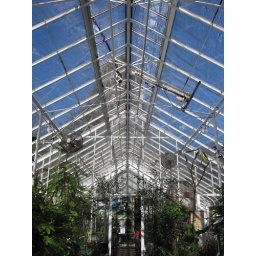
green plants underneath